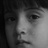
Emotion: sad